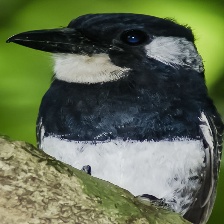
Species: BLACK BREASTED PUFFBIRD
Scientific name: NOTHARCHUS PECTORALIS